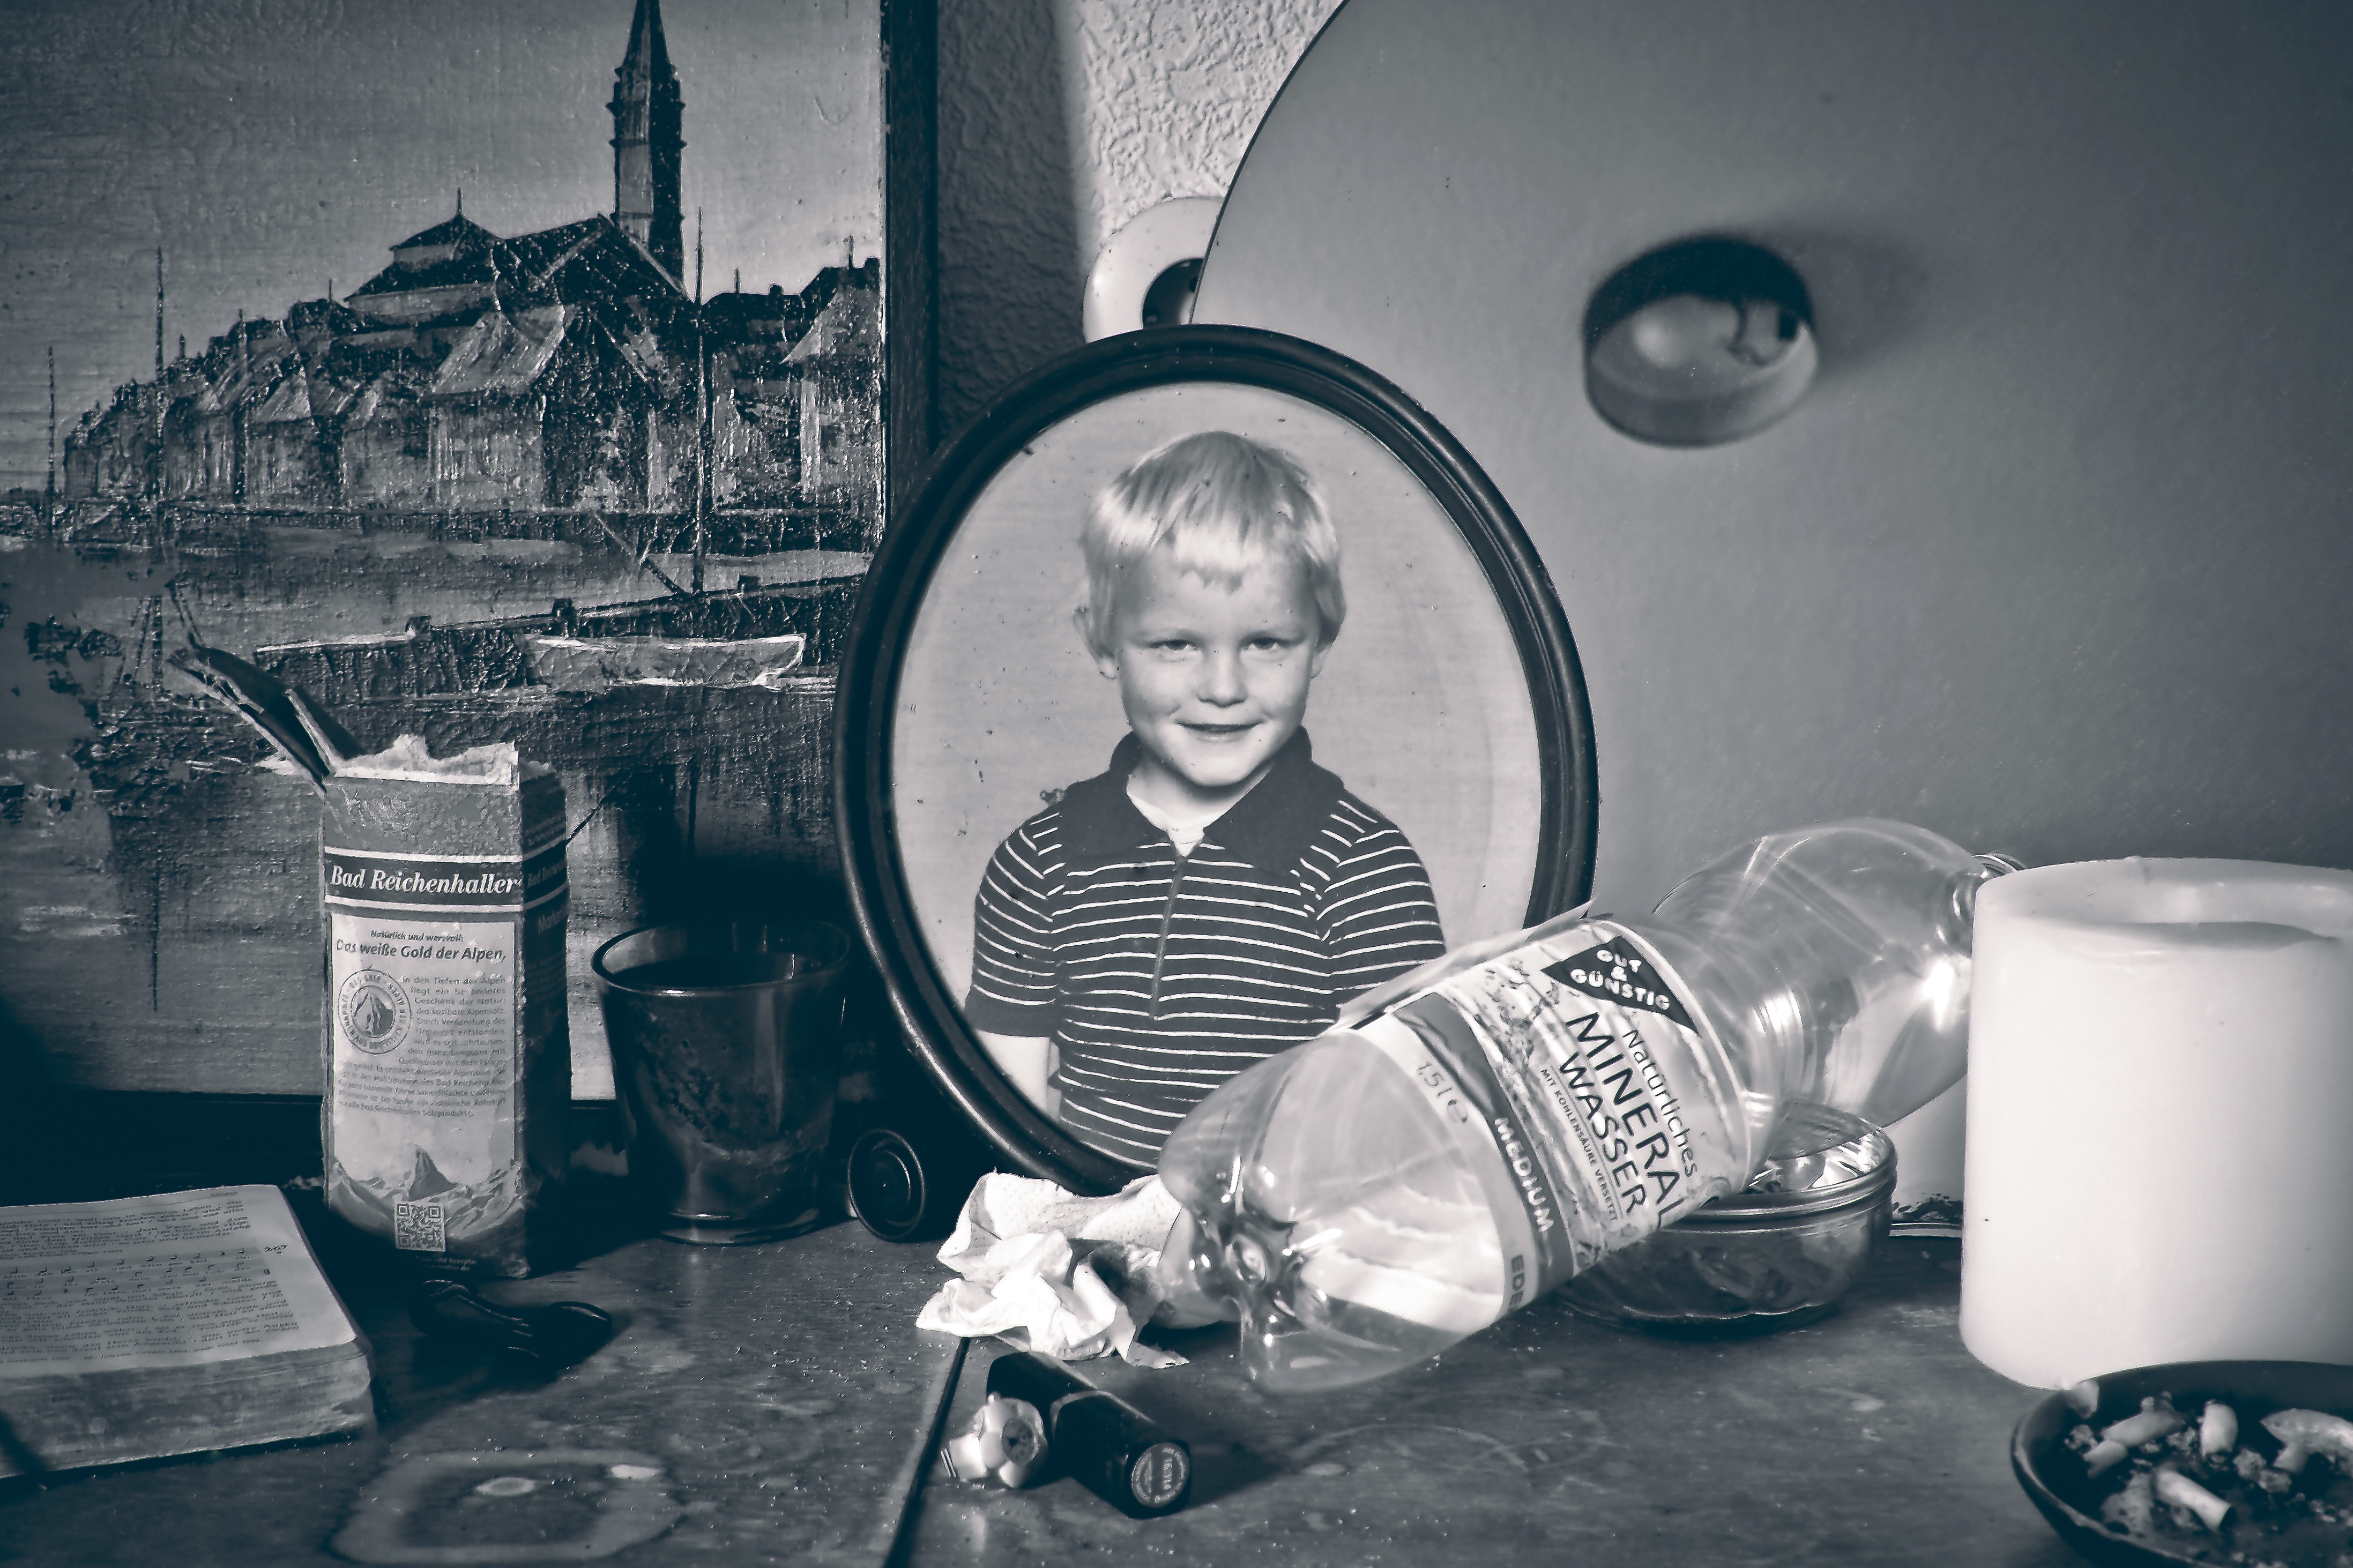
black and white, white, photography, building, old, atmosphere, mystical, broken, child, abandoned, darkness, decay, ruin, black, monochrome, old building, black white, weathered, mysterious, transience, dilapidated, photograph, snapshot, memories, weird, creepy, gloomy, images, mood, past, leave, masonry, frightening, lost places, pforphoto, break up, lapsed, ailing, run down, chest of drawers, passed, monochrome photography